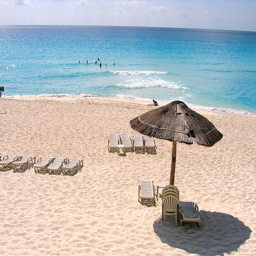
tanning chairs on the beach with an umbrella
An umbrella casts a shadow on four chairs on a beach.
Beach chairs and an umbrella sit in the sun by the beach.
Chaise lounge, an umbrella and chairs on a white sand beach
An view of a beach in the day time.